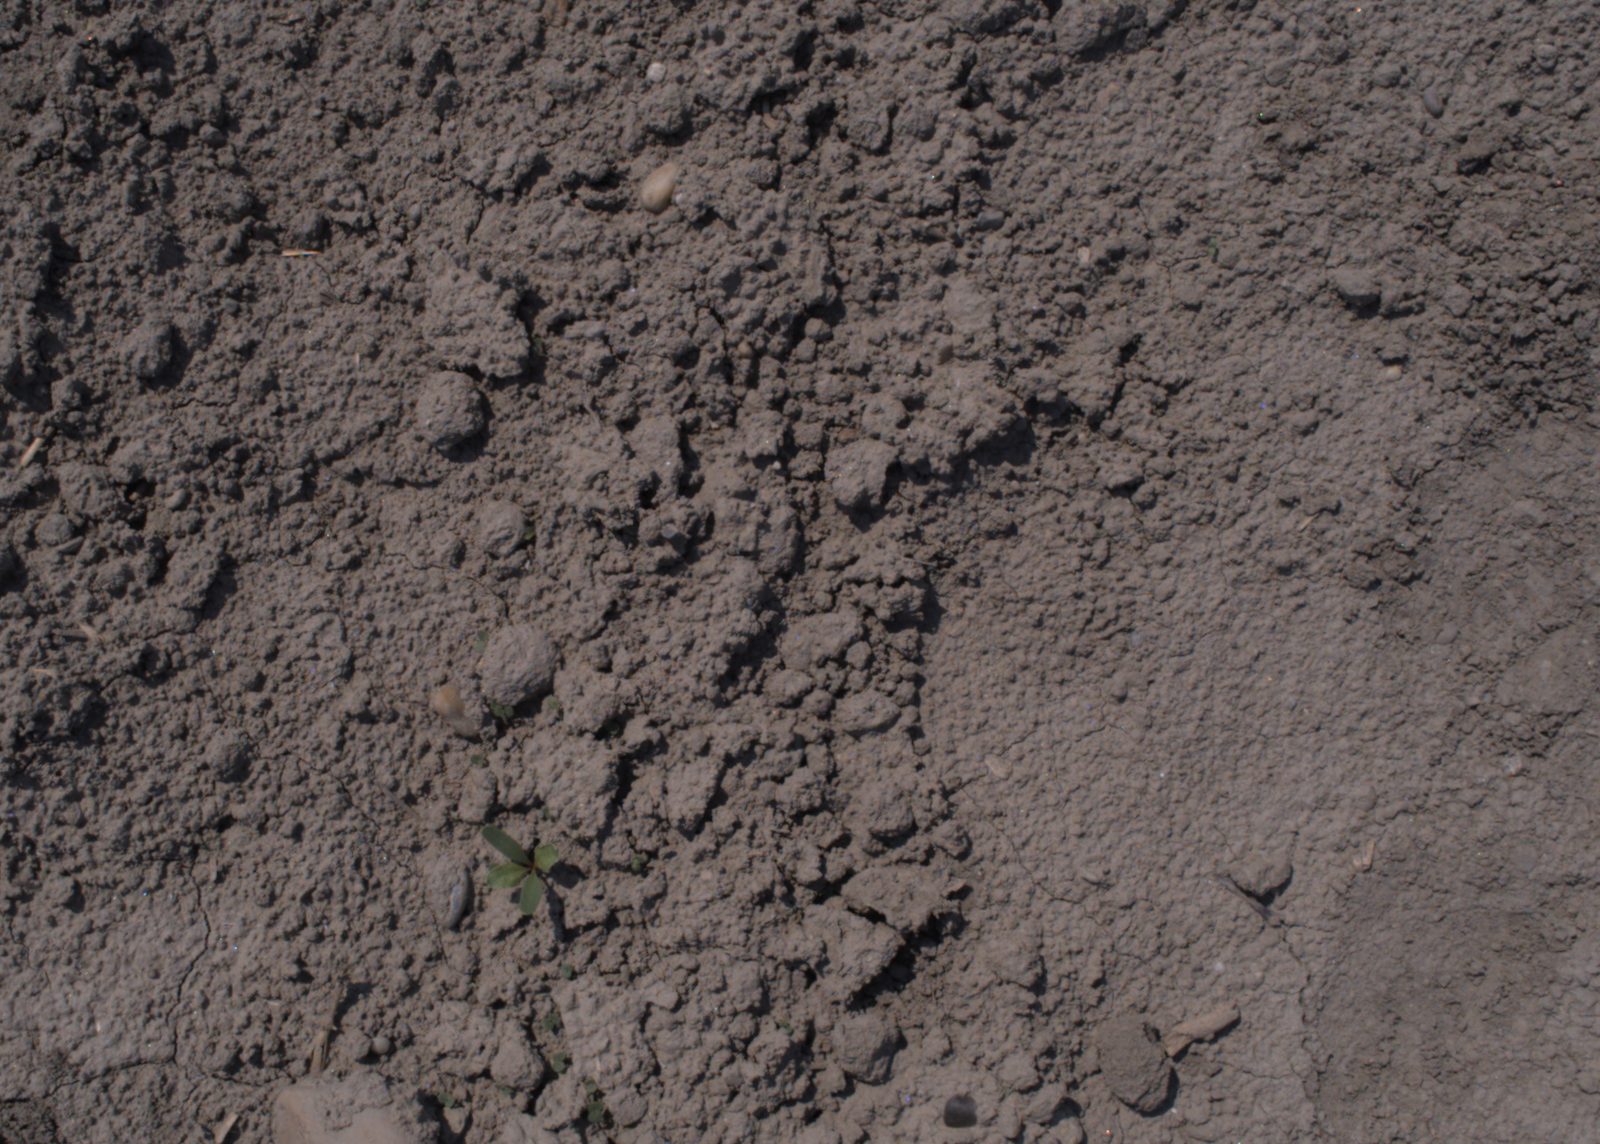
Capture date: 10.08.2020 12:17:59
Weather: sunny
Wind: light
Seeding date: 21.07.2020
Plant canopy height (mm): 930